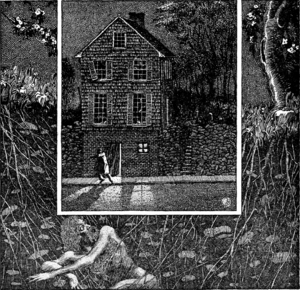
La Maison maudite est une nouvelle d'horreur fantastique de l’écrivain américain Howard Phillips Lovecraft, écrite à la mi-octobre 1924 puis publiée pour la première fois sous forme de brochure non reliée et non distribuée en 1928, avant d'être réimprimée en octobre 1937 dans le pulp Weird Tales.